Cadillac Allanté

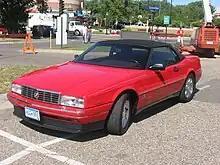
Cadillac Allanté

The Allanté incorporated an international production arrangement similar to the early 1950s Nash-Healey two-passenger sports car. The Allanté bodies were designed and manufactured in Italy by Pininfarina and were shipped to the U.S. for final assembly with domestically manufactured chassis and engine, eventually leading it to be referred to as "the world's longest assembly line." Specially equipped Boeing 747s departed from Turin International Airport with 56 bodies at a time, arriving at Detroit's Coleman A. Young International Airport about northeast of Cadillac's new Hamtramck Assembly plant, known as the "Allanté Air Bridge". The expensive shipping process stemmed from GM's recent closing of Fisher Body Plant #18, which had supplied Cadillac bodies since 1921. It was not the first time that Cadillac joint-ventured with Pininfarina, having subcontracted body production for the 1959 Eldorado Brougham and design and coachworks for several one-offs, customs, and concept cars.